Hellenic Army

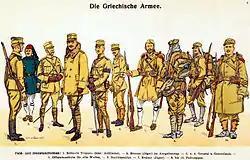
Field and service uniforms of the Greek Army, 1914.

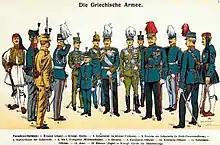
Parade uniforms of the Greek Army, 1914.

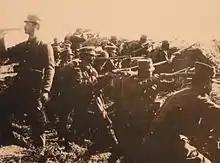
Greek infantry preparing to launch an attack at the Battle of Bizani (1913)

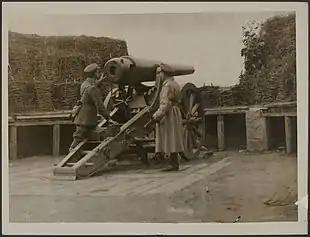
Greek artillery gun at the Macedonian front during WWI

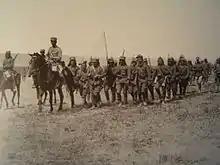
Greek infantry marches through the steppe during the Greco-Turkish War (1919–22)

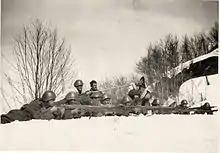
Unit of the Greek Army during the Italian Spring Offensive during the Greco-Italian war, WWII

The dismal performance of the Hellenic Army in the war of 1897 led to a major reform programme under the administration of Georgios Theotokis (1899–1901, 1903–1904 and 1906–1909). A new Army Organization Statute was issued in 1904 (revised in 1910), purchases of new artillery material (including the 75 mm Schneider-Danglis 06/09 gun) and of the Mannlicher–Schönauer rifle were made, and a new, khaki field uniform was introduced in 1908. Reform was accelerated after the Goudi coup of 1909.